Spoon

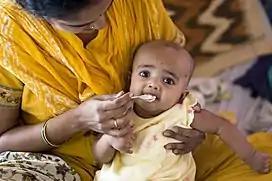
Spoon-feeding

Spoons are used primarily for eating liquid or semi-liquid foods, such as soup, stew or ice cream, and very small or powdery solid items which cannot be easily lifted with a fork, such as rice, sugar, cereals and green peas. In Southeast Asia, spoons are the primary utensil used for eating; forks are used to push foods such as rice onto the spoon as well as their western usage for piercing the food.